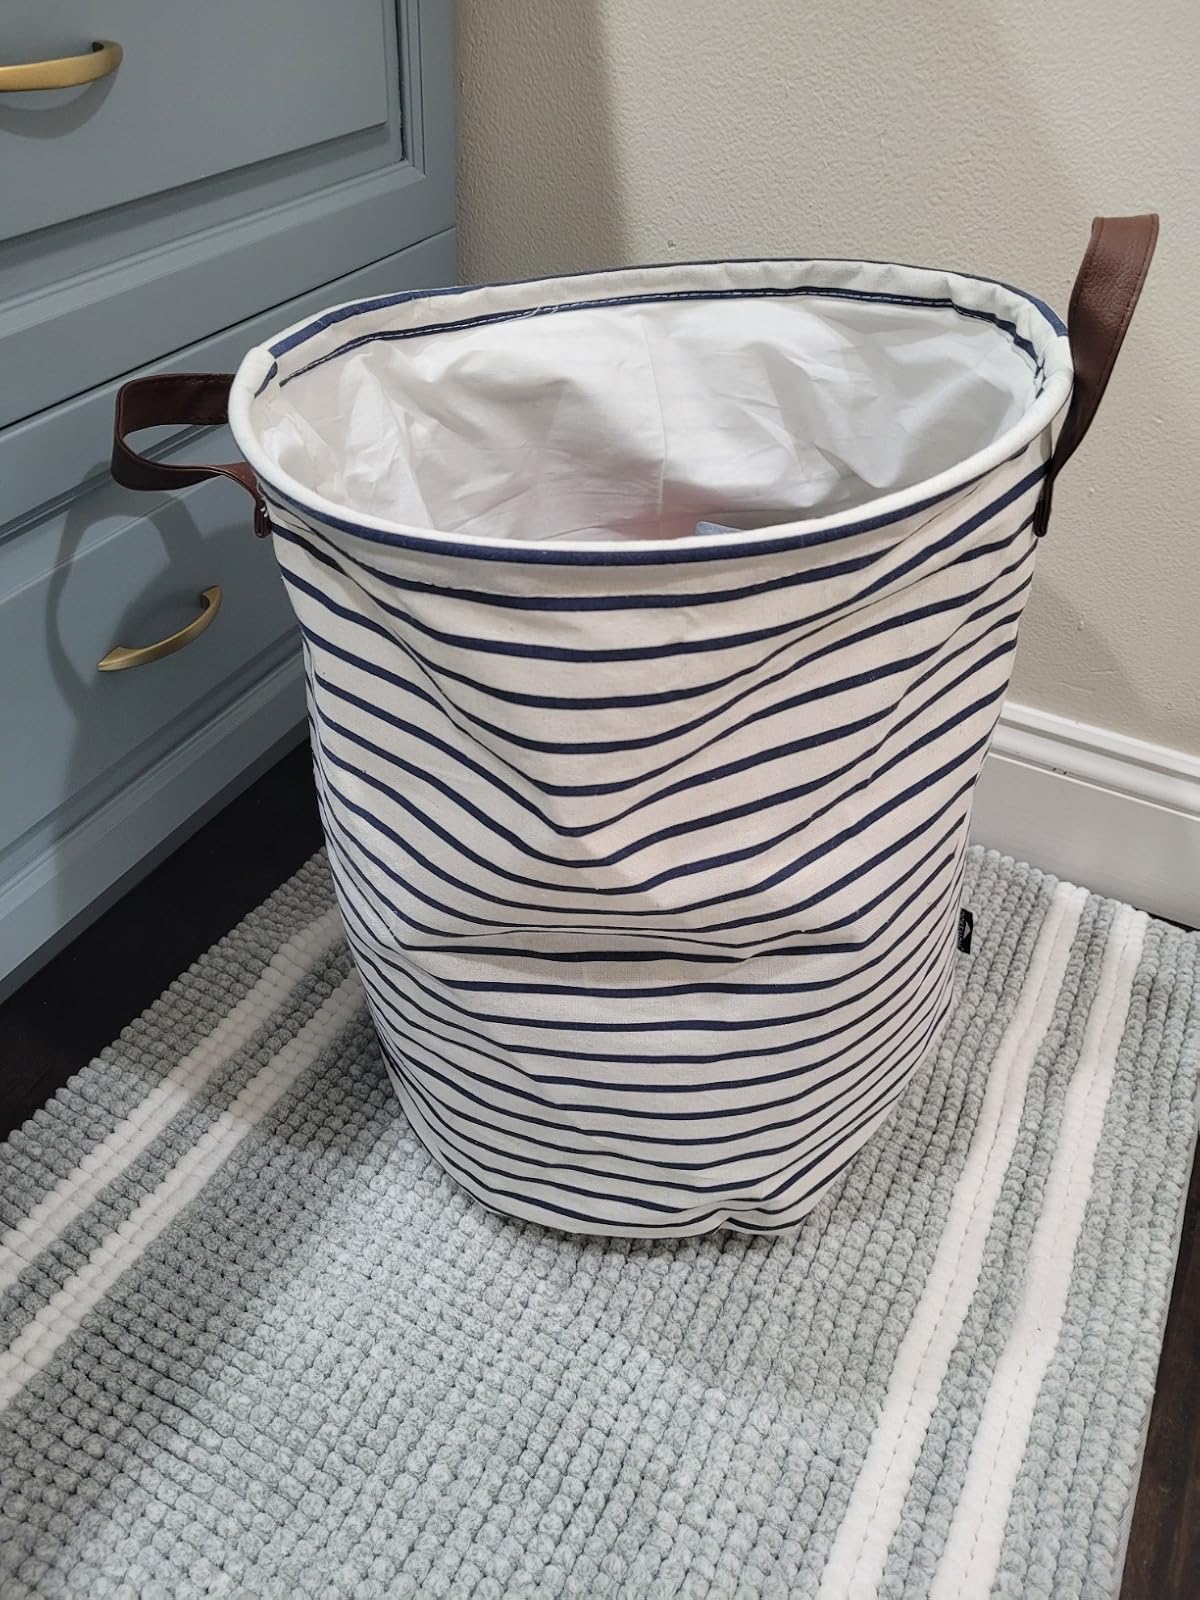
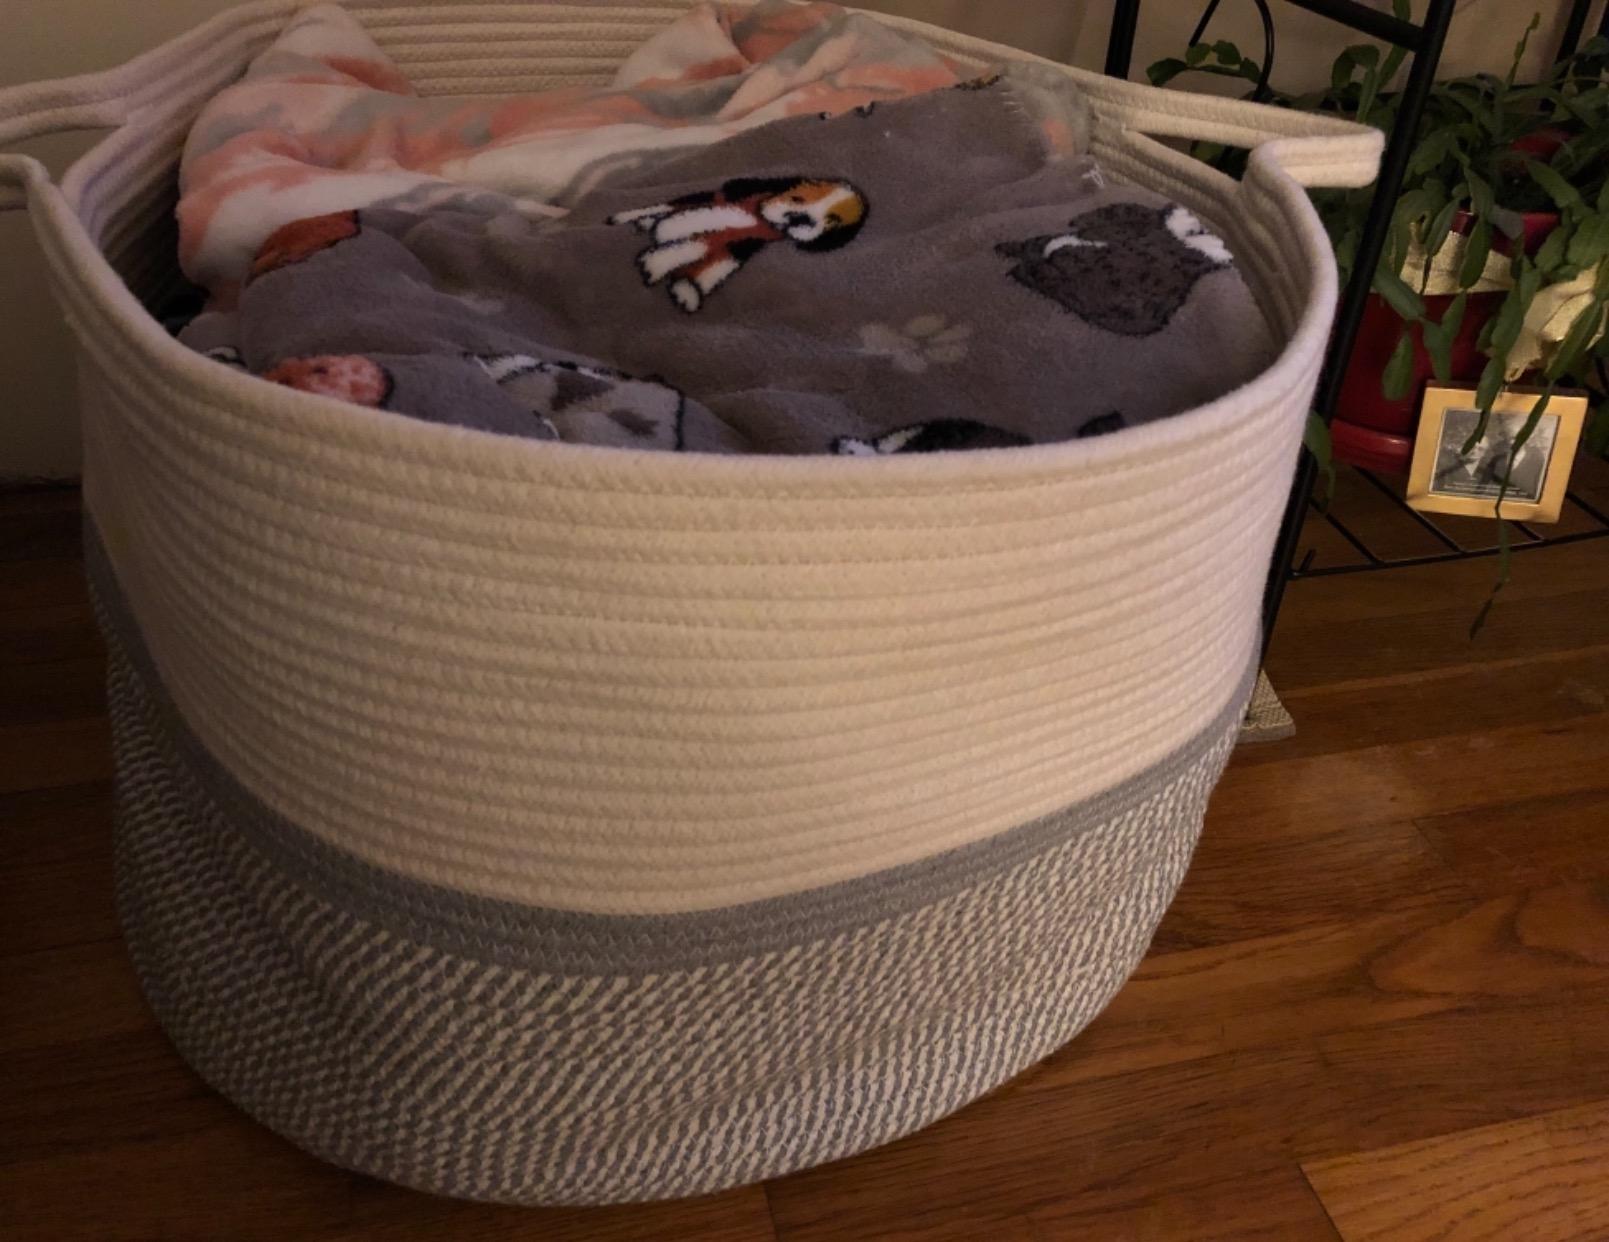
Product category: items_hamper
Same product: no